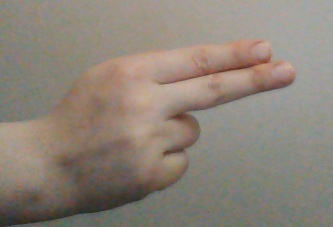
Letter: ain